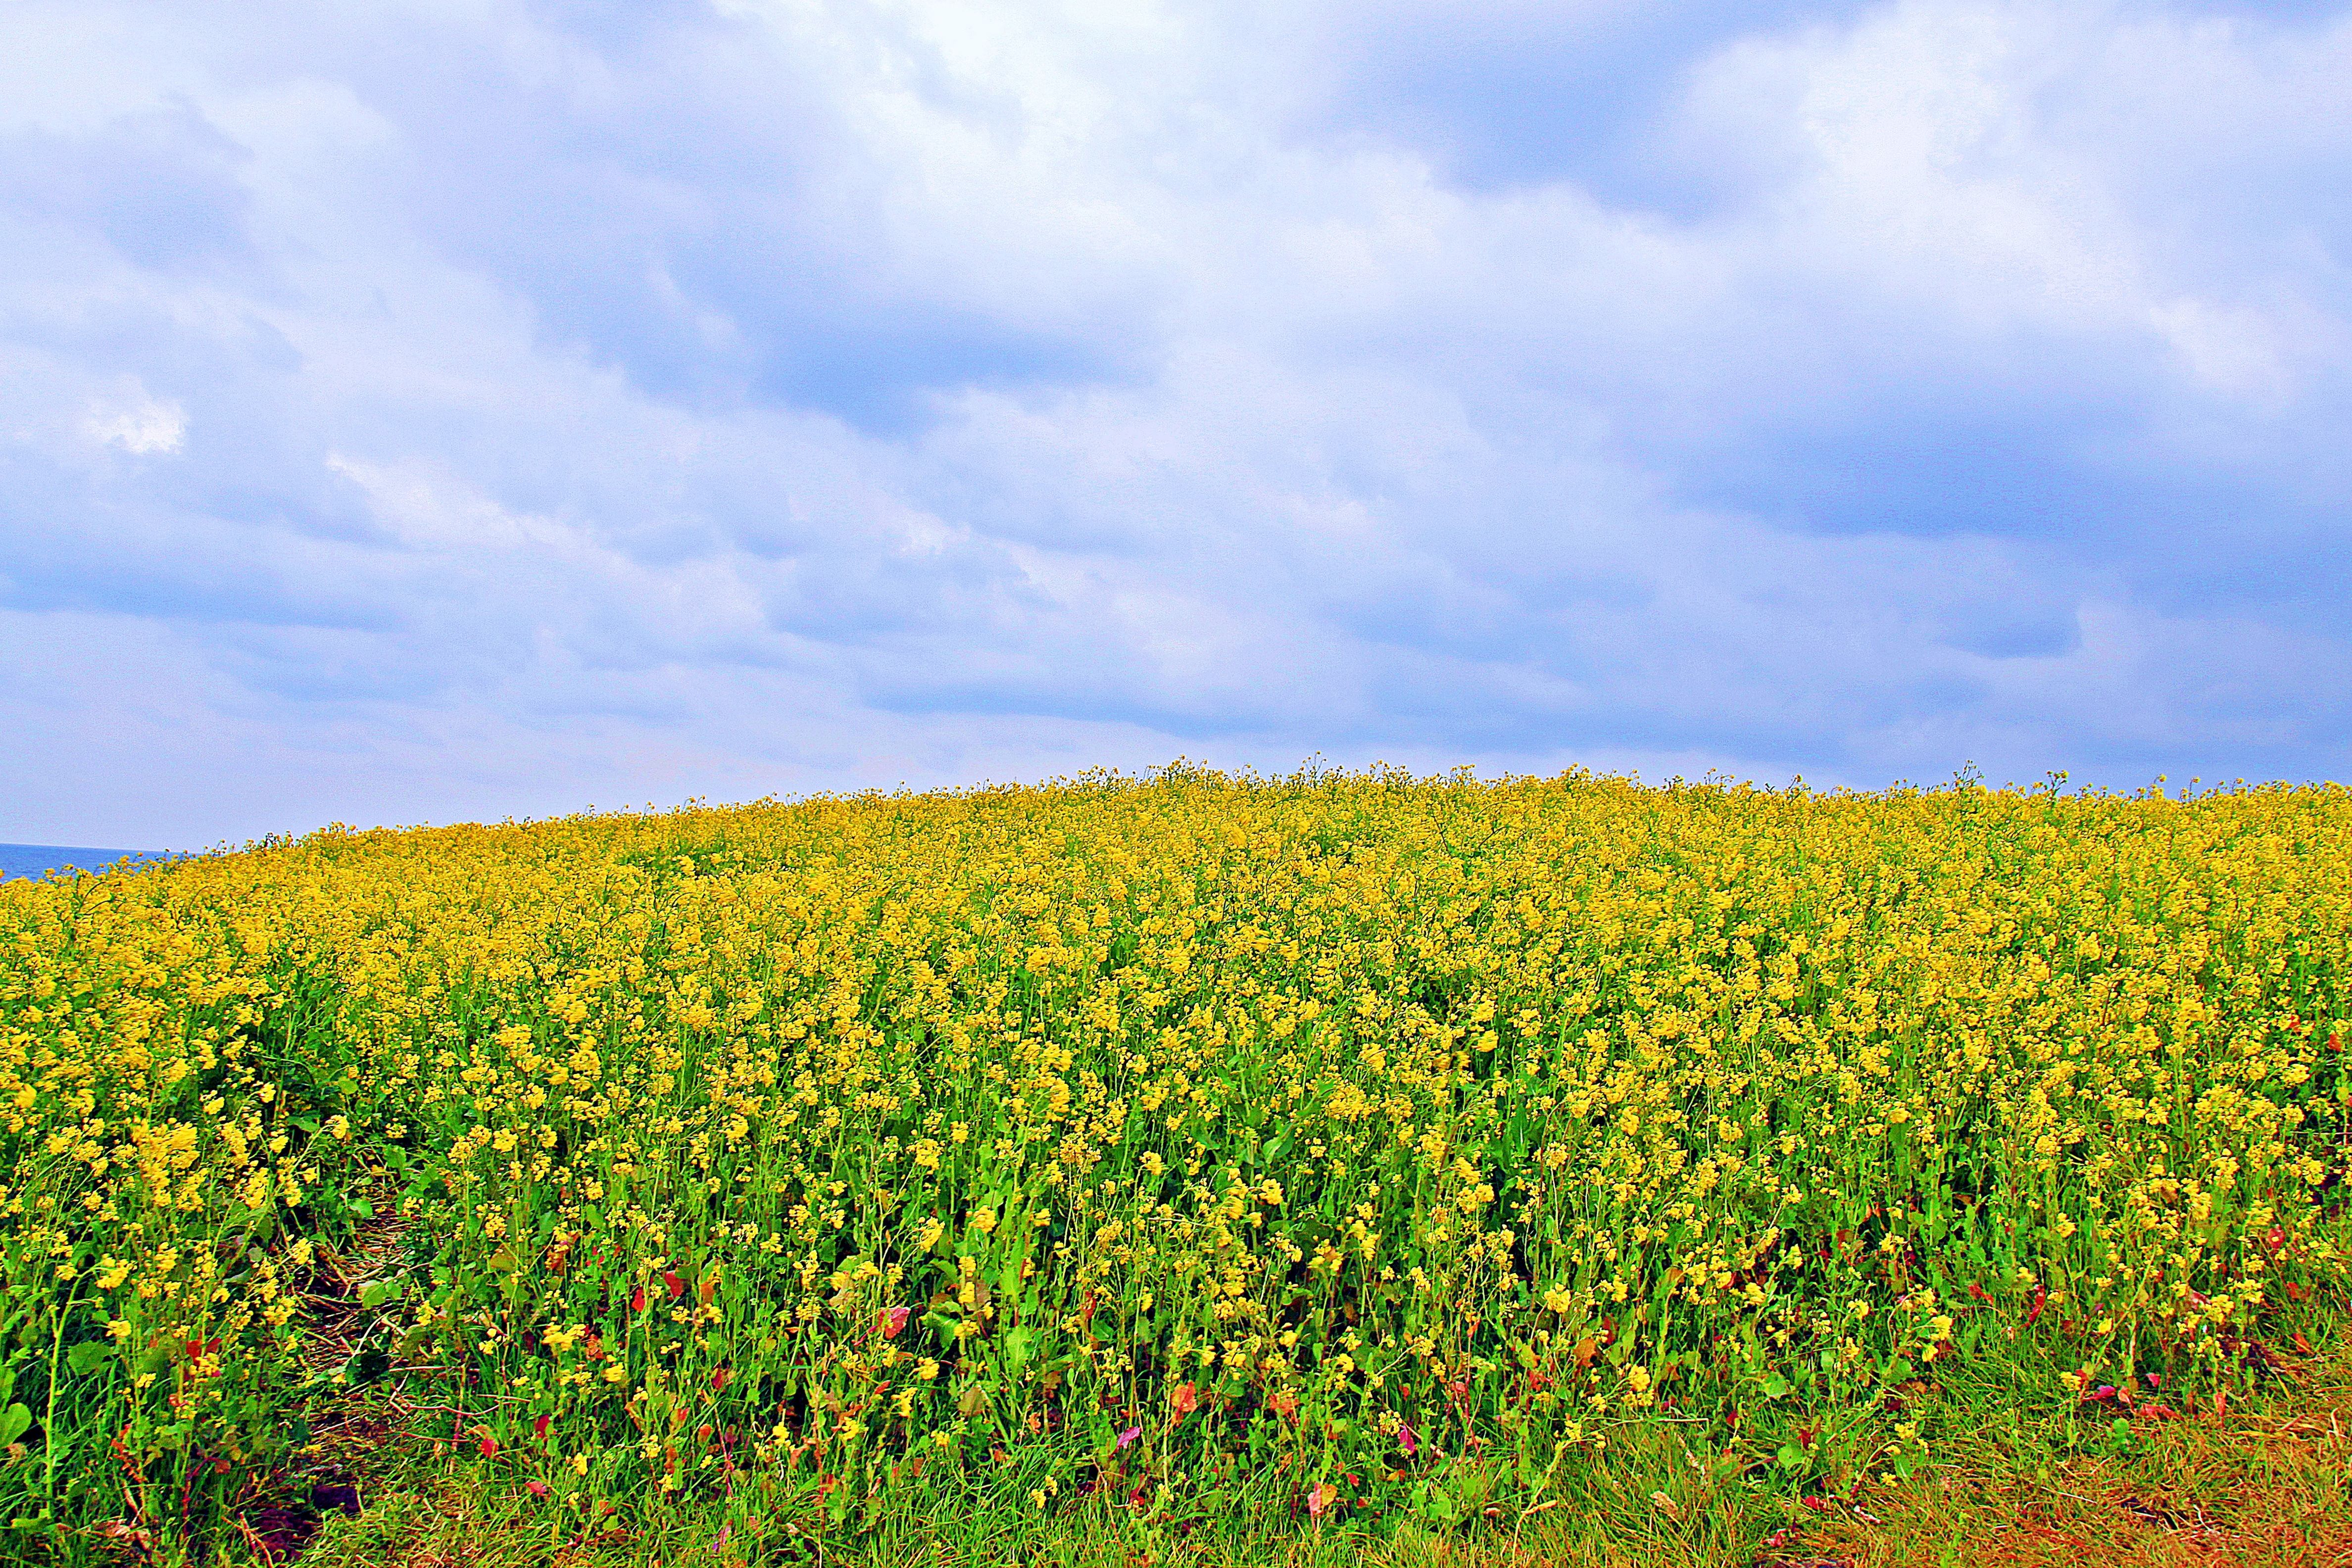
jejudo, rape, blossom, flower, spring, People in nature, field, rapeseed, sky, mustard, canola, plant, yellow, natural landscape, crop, mustard plant, meadow, flowering plant, grassland, prairie, agriculture, brassica rapa, mustard and cabbage family, brassica, grass, cash crop, wildflower, landscape, plain, farm, vegetable